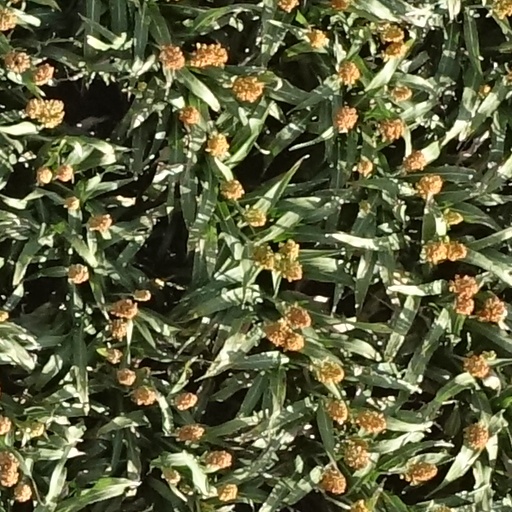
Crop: sorghum